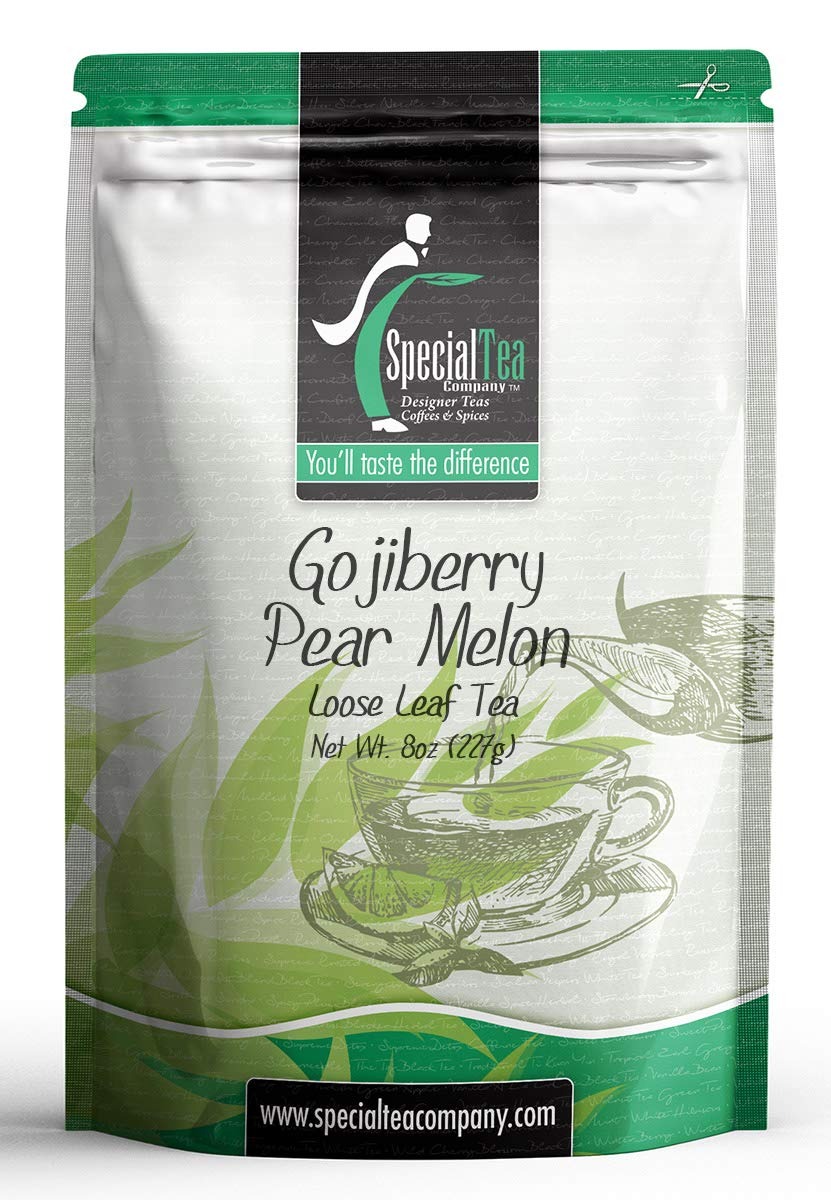
Item Name: Gojiberry Pear Melon SUPER FRUIT Tea Blend, 8 oz. Loose Leaf
Bullet Point 1: FRUIT TEA: Fruit teas are a wonderfully tasty infusion of fruit flavors that can be relished both hot and cold. Fruit teas do not contain tea leaves, so they are naturally caffeine free.
Bullet Point 2: FRUIT TEA FLAVOR: Refreshing and natural tasting, full of flavor and they create wonderful aromas, perfect for making iced teas too!
Bullet Point 3: HOW TO BREW FRUIT TEA: Loose Leaf Brewing Instructions: Heat water to 203-212F, do not boil. Pour prepared water over the tea bag or 1 heaping teaspoon of tea leaves and steep for 10-12 minutes.
Bullet Point 4: PREMIUM LOOSE LEAF TEA: Premium tea leaves have all their essential oils intact, so the flavor, quality and health benefits are maintained. Individually hand packed in the USA in a resealable pouch to retain freshness.
Bullet Point 5: REAL LOOSE LEAF TEA: Loose leaf tea is a healthier purer way to drink tea. Our 1 oz. sample brews about 10 cups of tea.
Product Description: <p>A truly tempting new blend which combines the traditional flavor of ripe, juicy pear pieces with delicious, sunny-sweet melon cubes and &ldquo;superfruit&rdquo; gojiberries. An exciting and powerful taste explosion which will soon build up a large fan base.</p><p>Ingredients: Apple pieces, pear pieces, whole gojiberries, hibiscus blossoms, honeydew melon cubes (honeydew melon, sugar), rose hip peel, apple cubes, flavoring.</p><p>10-12 minutes 203-212 &deg;F 1-2 level tsp./ 6 oz serving</p>
Value: 8.0
Unit: Ounce

Price: 27.82